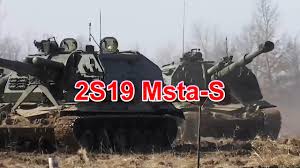
Label: Self Propelled Artillery